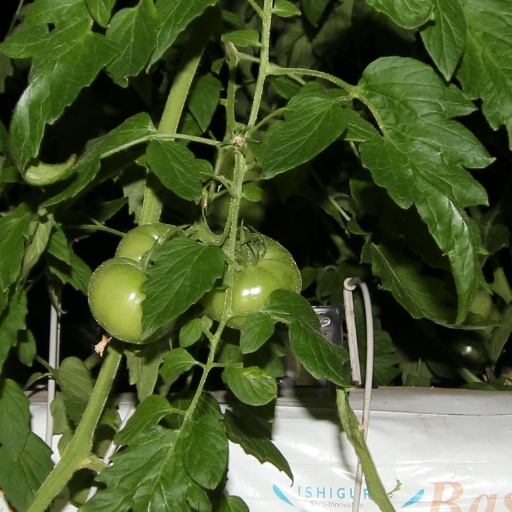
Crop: tomato